Conan the Formidable

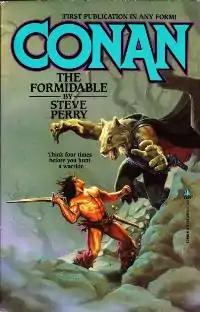
Cover of first edition

Conan the Formidable is a fantasy novel by American writer Steve Perry, featuring Robert E. Howard's sword and sorcery hero Conan the Barbarian. It was first published in trade paperback by Tor Books in November 1990; a regular paperback edition followed from the same publisher in August 1991, and was reprinted in June 1998.